Morton Salt

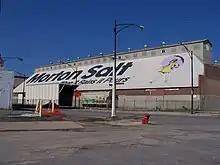
Former Morton Salt facility in Chicago, Illinois; now The Salt Shed live music venue

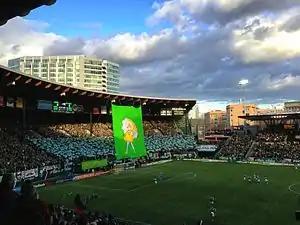
Portland Timbers fans displaying the Morton Salt Girl

The company began in Chicago, Illinois, in 1848 as a small sales agency, Richmond & Company, started by Alonzo Richmond as agents for Onondaga salt companies to sell their salt to the Midwest. In 1910, the business, which had by that time become both a manufacturer and a merchant of salt, was incorporated as the Morton Salt Company. In 1889, it was renamed after the owner, Joy Morton. Joy Morton started working for E. I. Wheeler in 1880, buying into the company for $10,000, with which he bought a fleet of lake boats to move salt west.